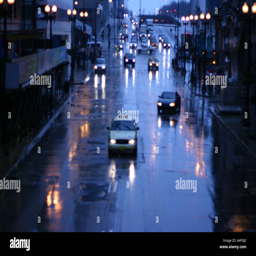
cars driving through a busy intersection on a rainy and wet night